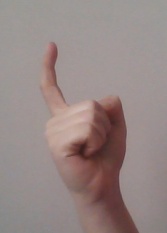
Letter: ra